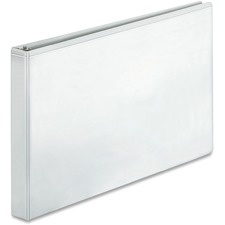
Business Source Tabloid-size Round Ring Reference Binder 1" Binder Capacity - Tabloid - 11" x 17" Sheet Size - Fastener(s): Round Ring - White - Durable, Clear Overlay - 1 Each
Business Source Tabloid-size Round Ring Reference Binder 1" Binder Capacity - Tabloid - 11" x 17" Sheet Size - Fastener(s): Round Ring - White - Durable, Clear Overlay - 1 Each Round-ring binder is perfect to store tabloid-size documents. Everyday durability is suited for active projects. Use the clear overlay on the front, back and spine for easy customization. Rings are back-mounted so pages lie flat.
Brand: Business Source
Category: Office Supplies > Filing & Organization > Binding Supplies > Binders